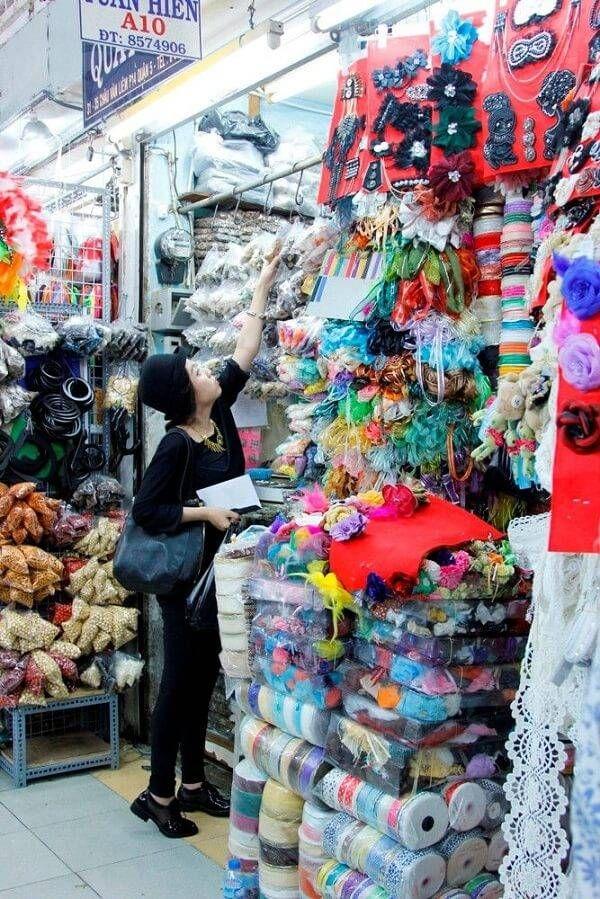
có nhiều sản phẩm được bày bán ở quầy hàng